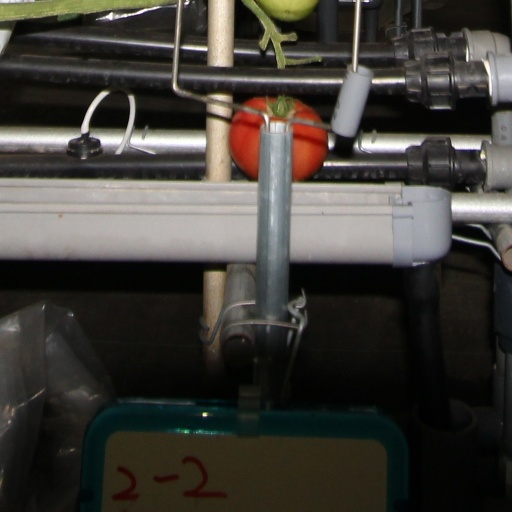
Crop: tomato